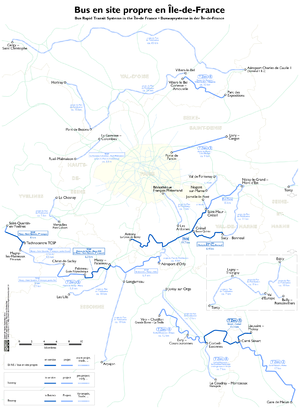
Plan de l'Île-de-France: Réseau des bus en site propre (date: 2009)
La ligne 4 du T Zen est un projet de ligne de transport en commun en site propre qui vise à relier Viry-Châtillon à la gare de Corbeil-Essonnes en remplacement de l'actuelle réseau de bus ligne 402.
La ligne 2 du T Zen sera une nouvelle ligne de bus à haut niveau de service d'Île-de-France. Elle reliera Carré Sénart à la gare du RER D de Melun. Elle sera mise en service en 2024.
Le réseau des autobus d'Île-de-France est un réseau de transport routier de personnes couvrant l'ensemble de la région Île-de-France à travers plusieurs organismes et organisé par Île-de-France Mobilités.
T Zen est la dénomination du réseau de bus à haut niveau de service, géré par Île-de-France Mobilités, circulant en site propre dans la région Île-de-France.
La ligne 1 du T Zen est une ligne de bus à haut niveau de service d'Île-de-France. Elle relie les gares du RER D de Lieusaint - Moissy et de Corbeil-Essonnes. La ligne a été mise en service le 4 juillet 2011.
La ligne 5 du T Zen est un projet qui vise à relier Bibliothèque François-Mitterrand à la gare de Choisy-le-Roi.